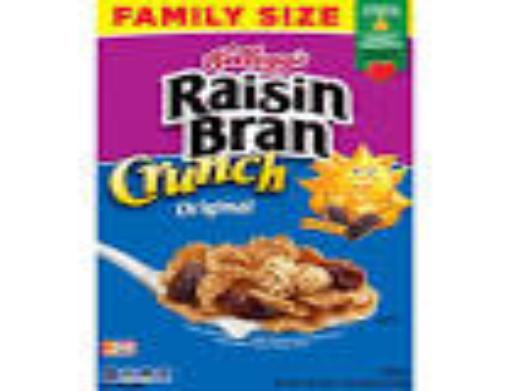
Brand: Bran Flakes
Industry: Food